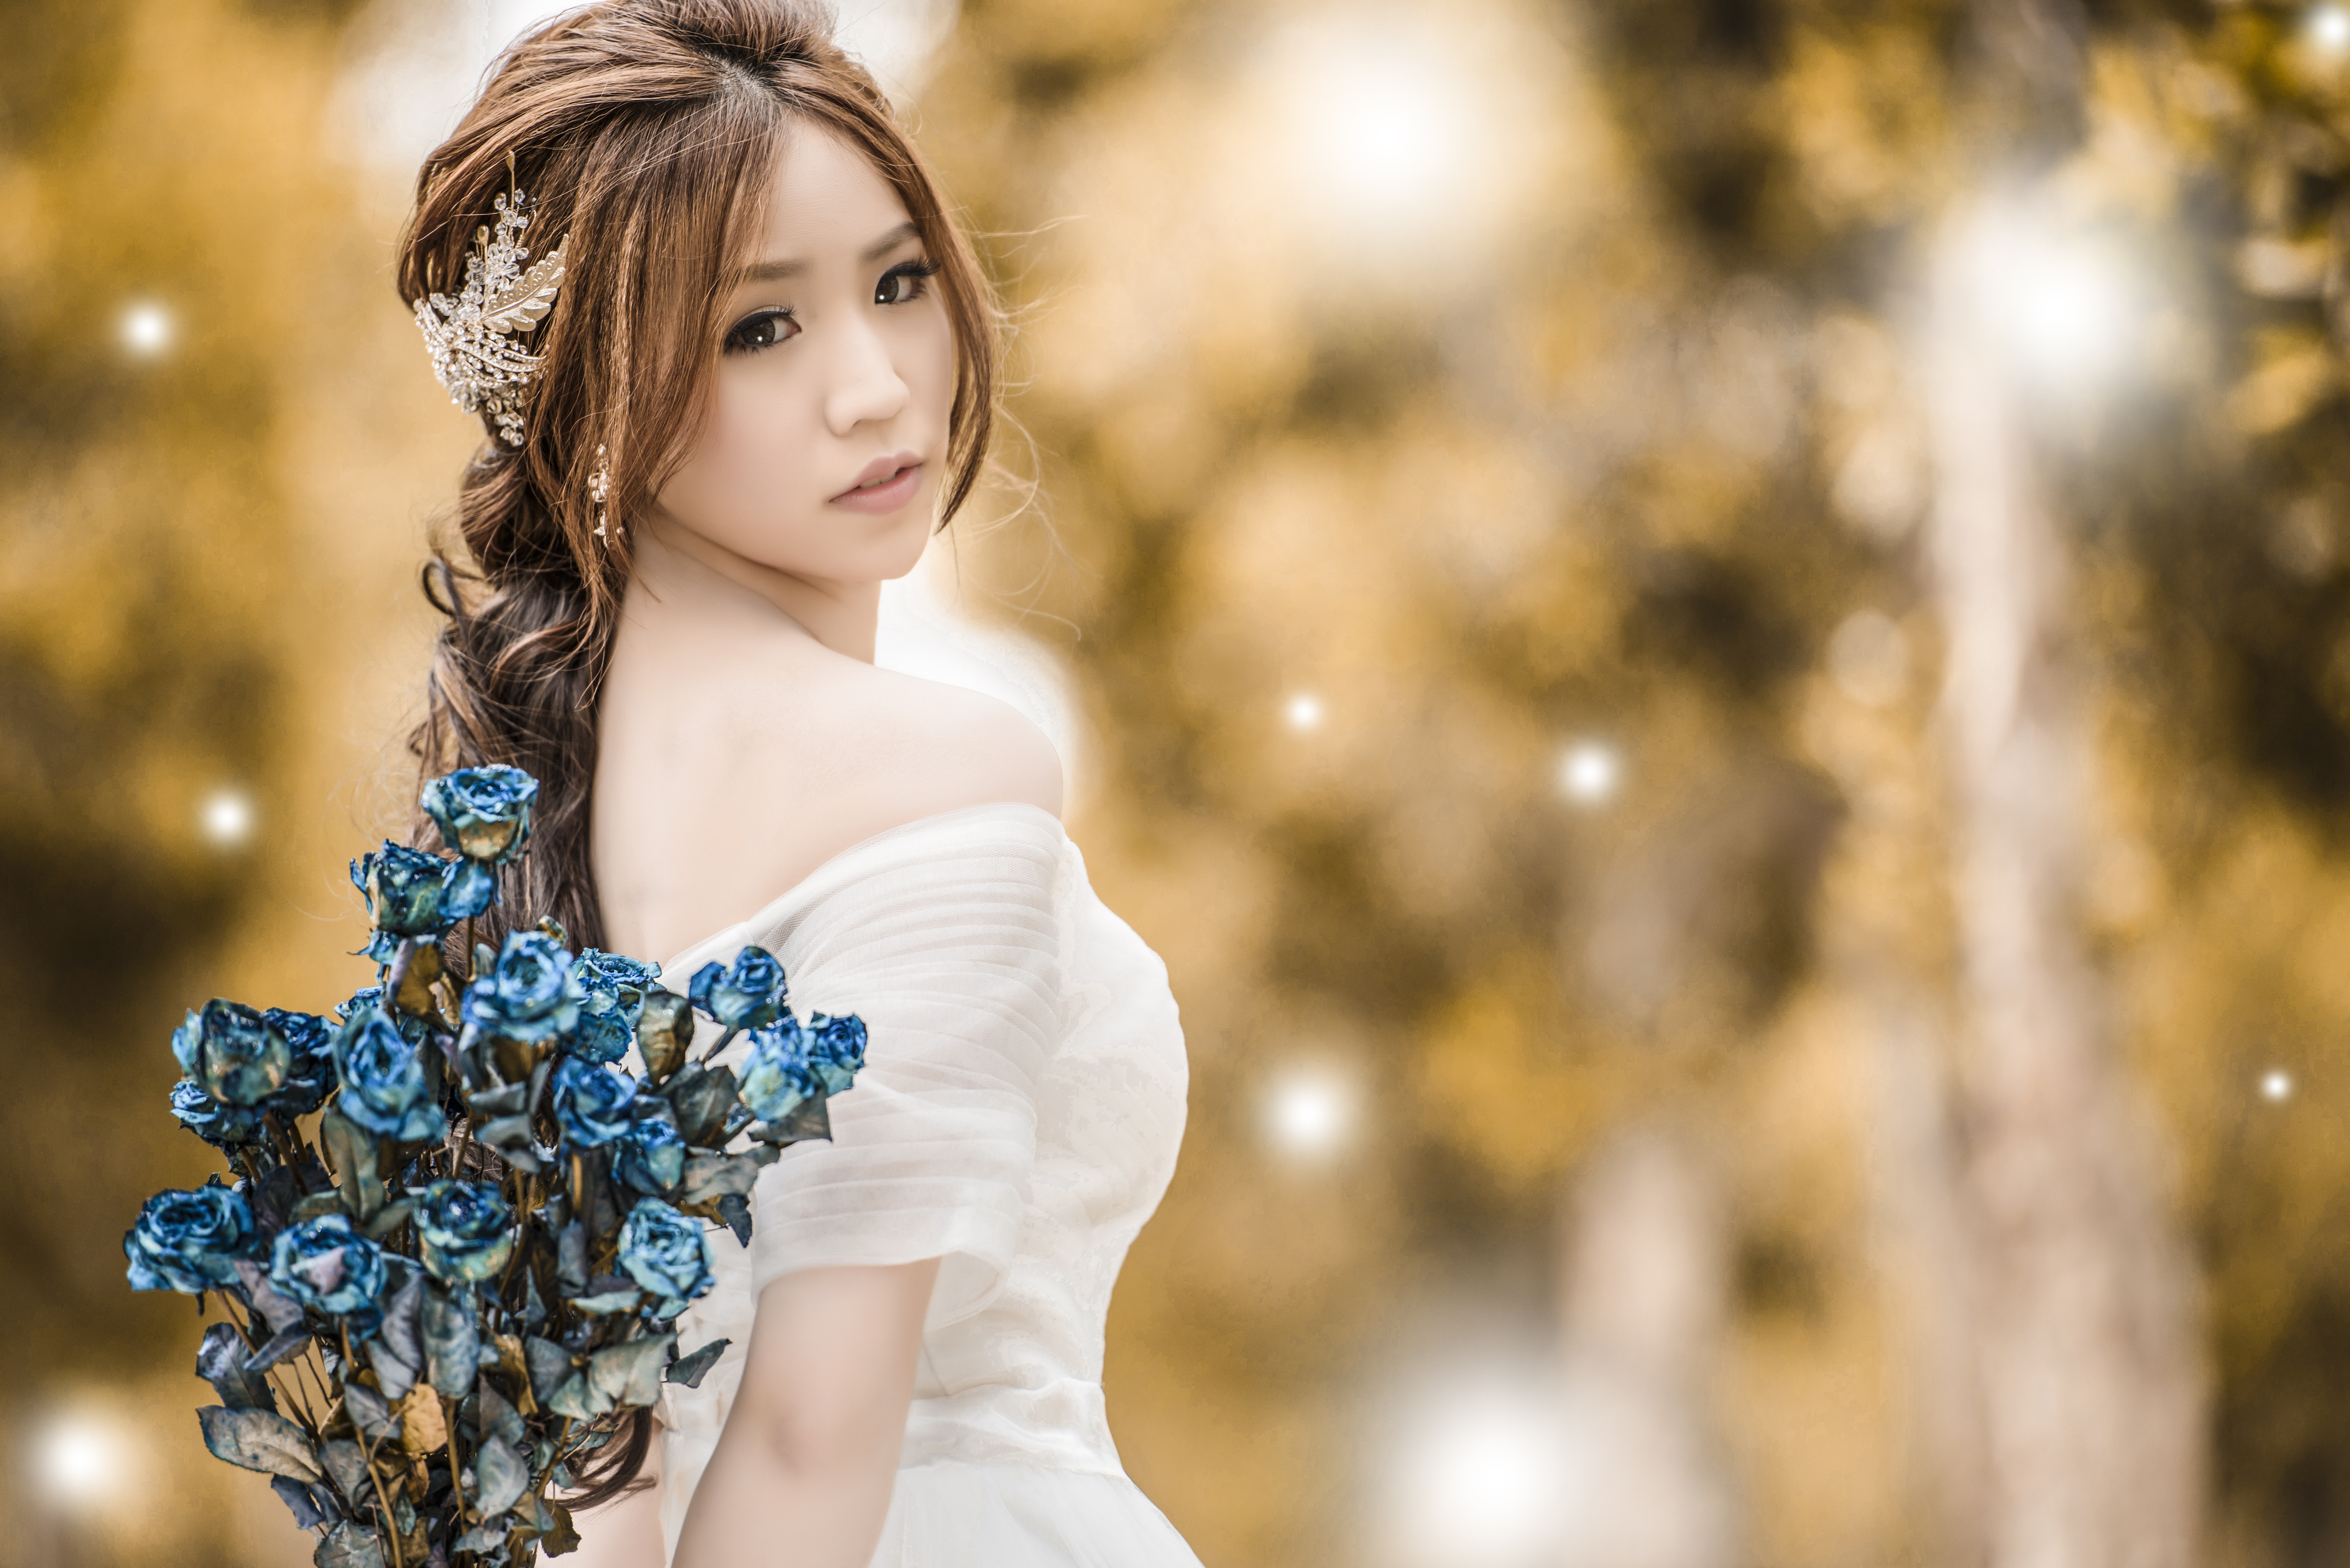
forest, girl, woman, photography, flower, portrait, model, spring, autumn, asia, fashion, wedding, bride, season, hairstyle, white dress, long hair, dress, photograph, beauty, character, gown, photo shoot, bridal bouquets, portrait photography